Sack of Lier

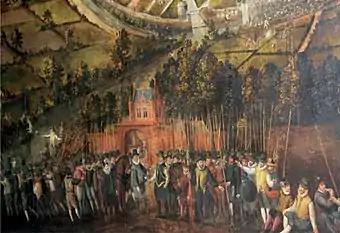
"Schutterij" from Mechelen at the Anderstad Castle during the relief of Lier, detail from a painting by Jan II Ghuens.

The Dutch force arrived to the vicinity of Lier on 14 October while it still was dark, between 4 a. m. and 5 a. m. Heraugières dispatched a vanguard under Captain Van Boetselaer to ford the moat between the Antwerp and Mechelen gates, which they did waist deep in water without being discovered thanks to the darkness. An armed burgher guarding the wall heard a splash in the water, but, probably fearing to be mocked for believing in a folk tale known as "The water devil", he did not inform his officer. When the clock of the town hall stuck 5 a. m. and the guard was replaced, the Dutch assailants scaled an unfinished ravelin which was being erected to protect the Mechelen gate and stabbed the new sentinel, a man called Coenraert Perre, before he could give the alarm. Then Van Boetselar and his men quickly overran the guard post next to the gate, where they killed 12 "schutterij", while his lieutenant did the same in the Antwerp gate. Meanwhile, Perre, who had been left for dead, recovered consciousness and, albeit badly wounded, was able to reach the main guard post in the Markt square and gave the alarm.